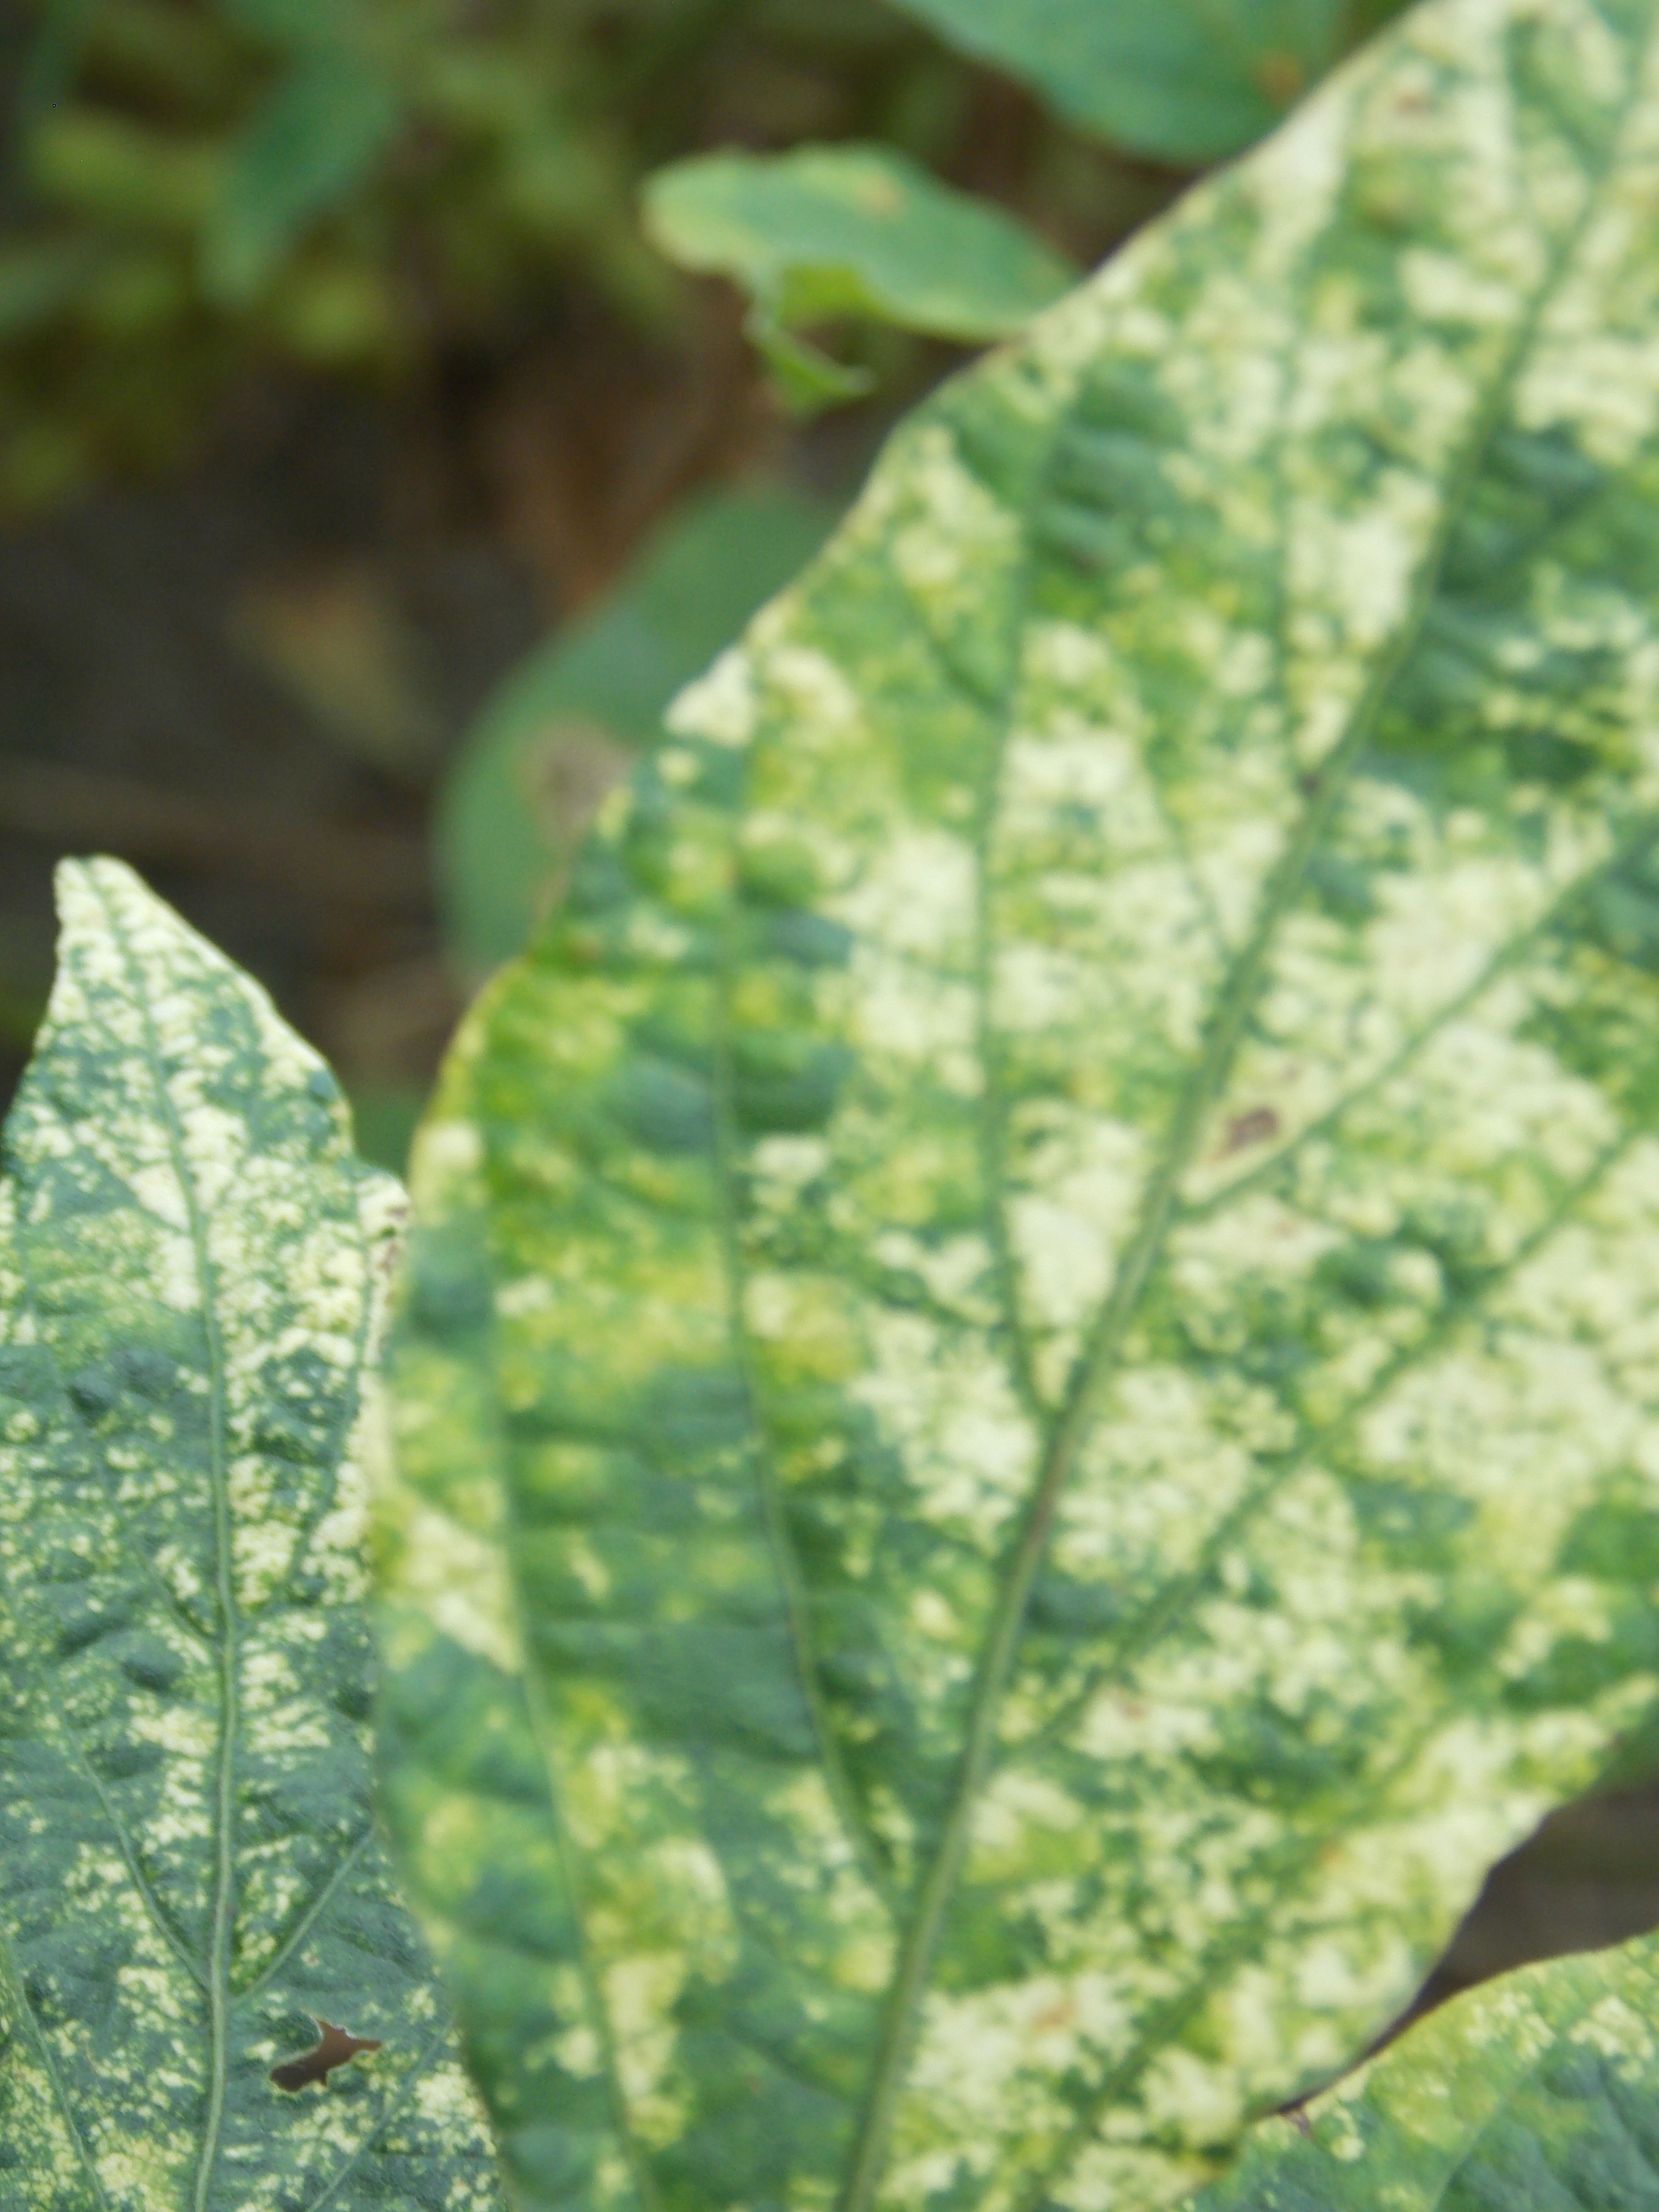
Label: Disease